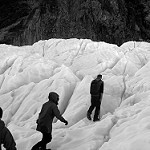
Label: B & W